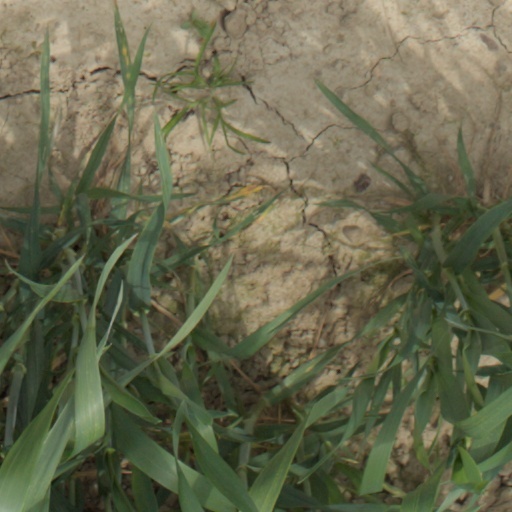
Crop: wheat